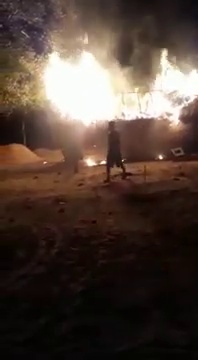
Fire: yes
Smoke: no